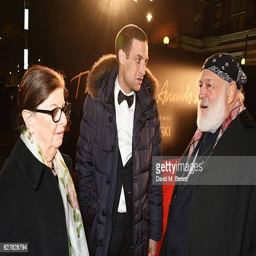
person and photographer attend awards